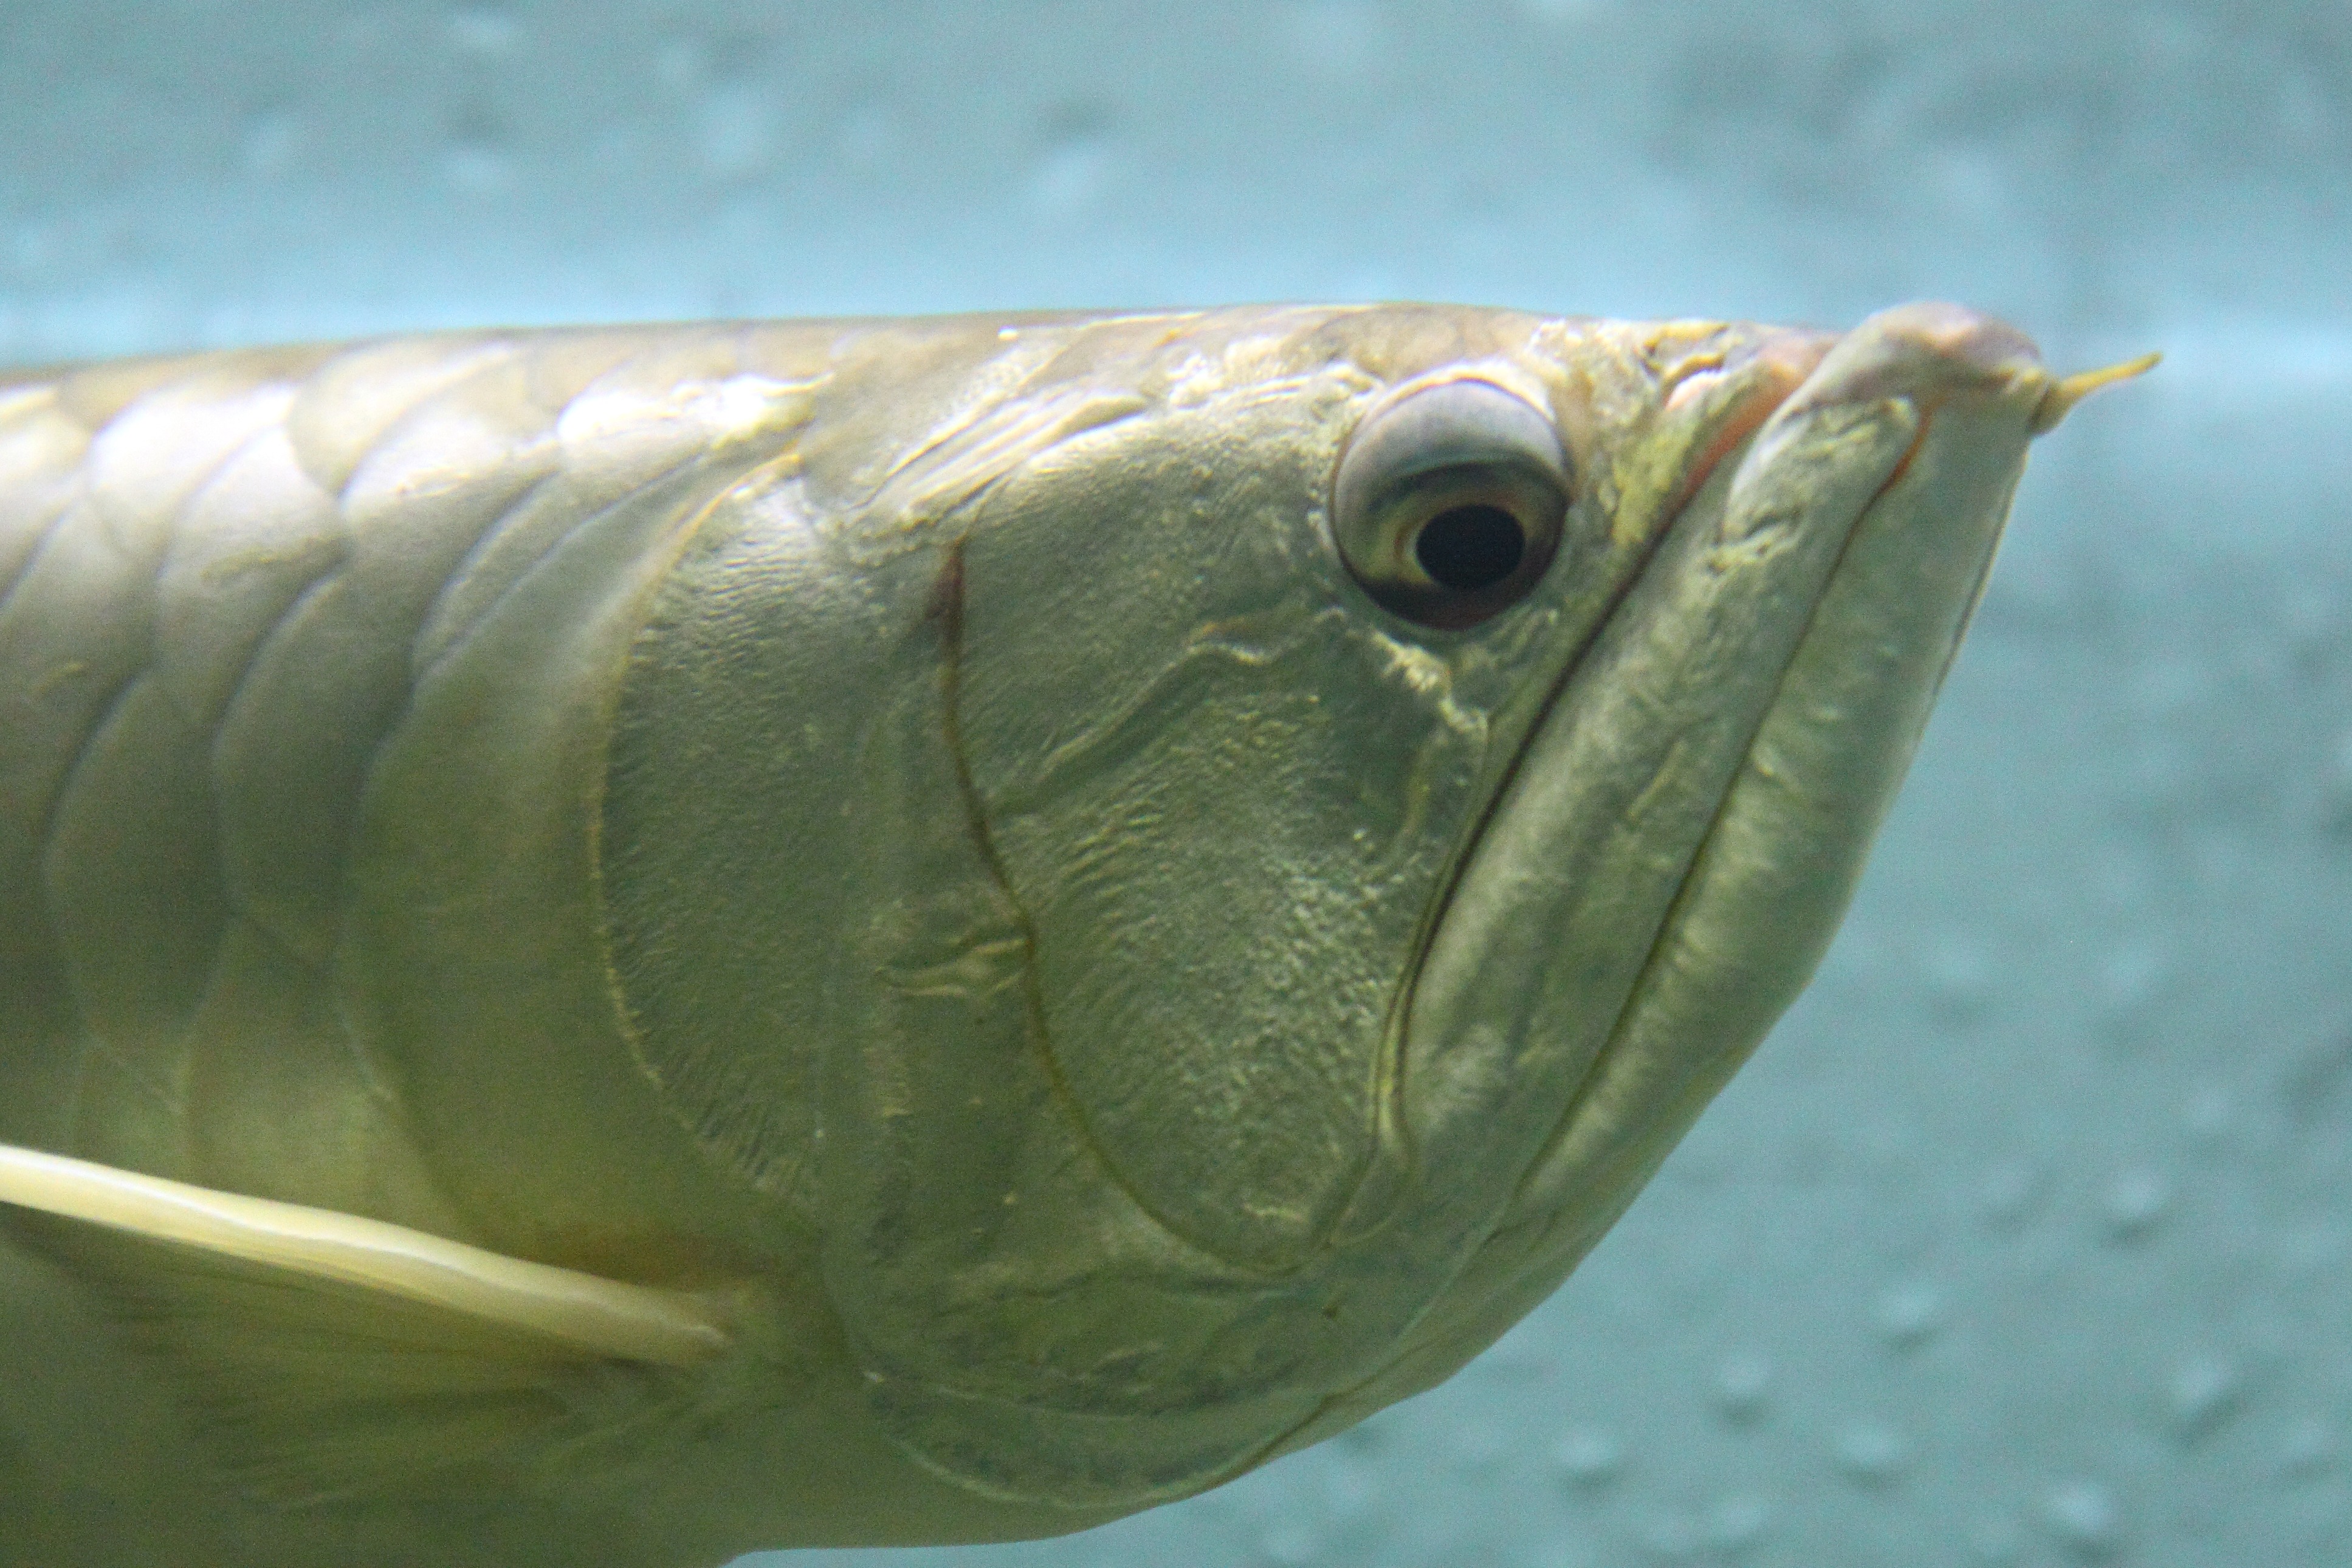
water, animal, looking, biology, fish, fauna, fin, close up, bass, silver, macro photography, marine biology